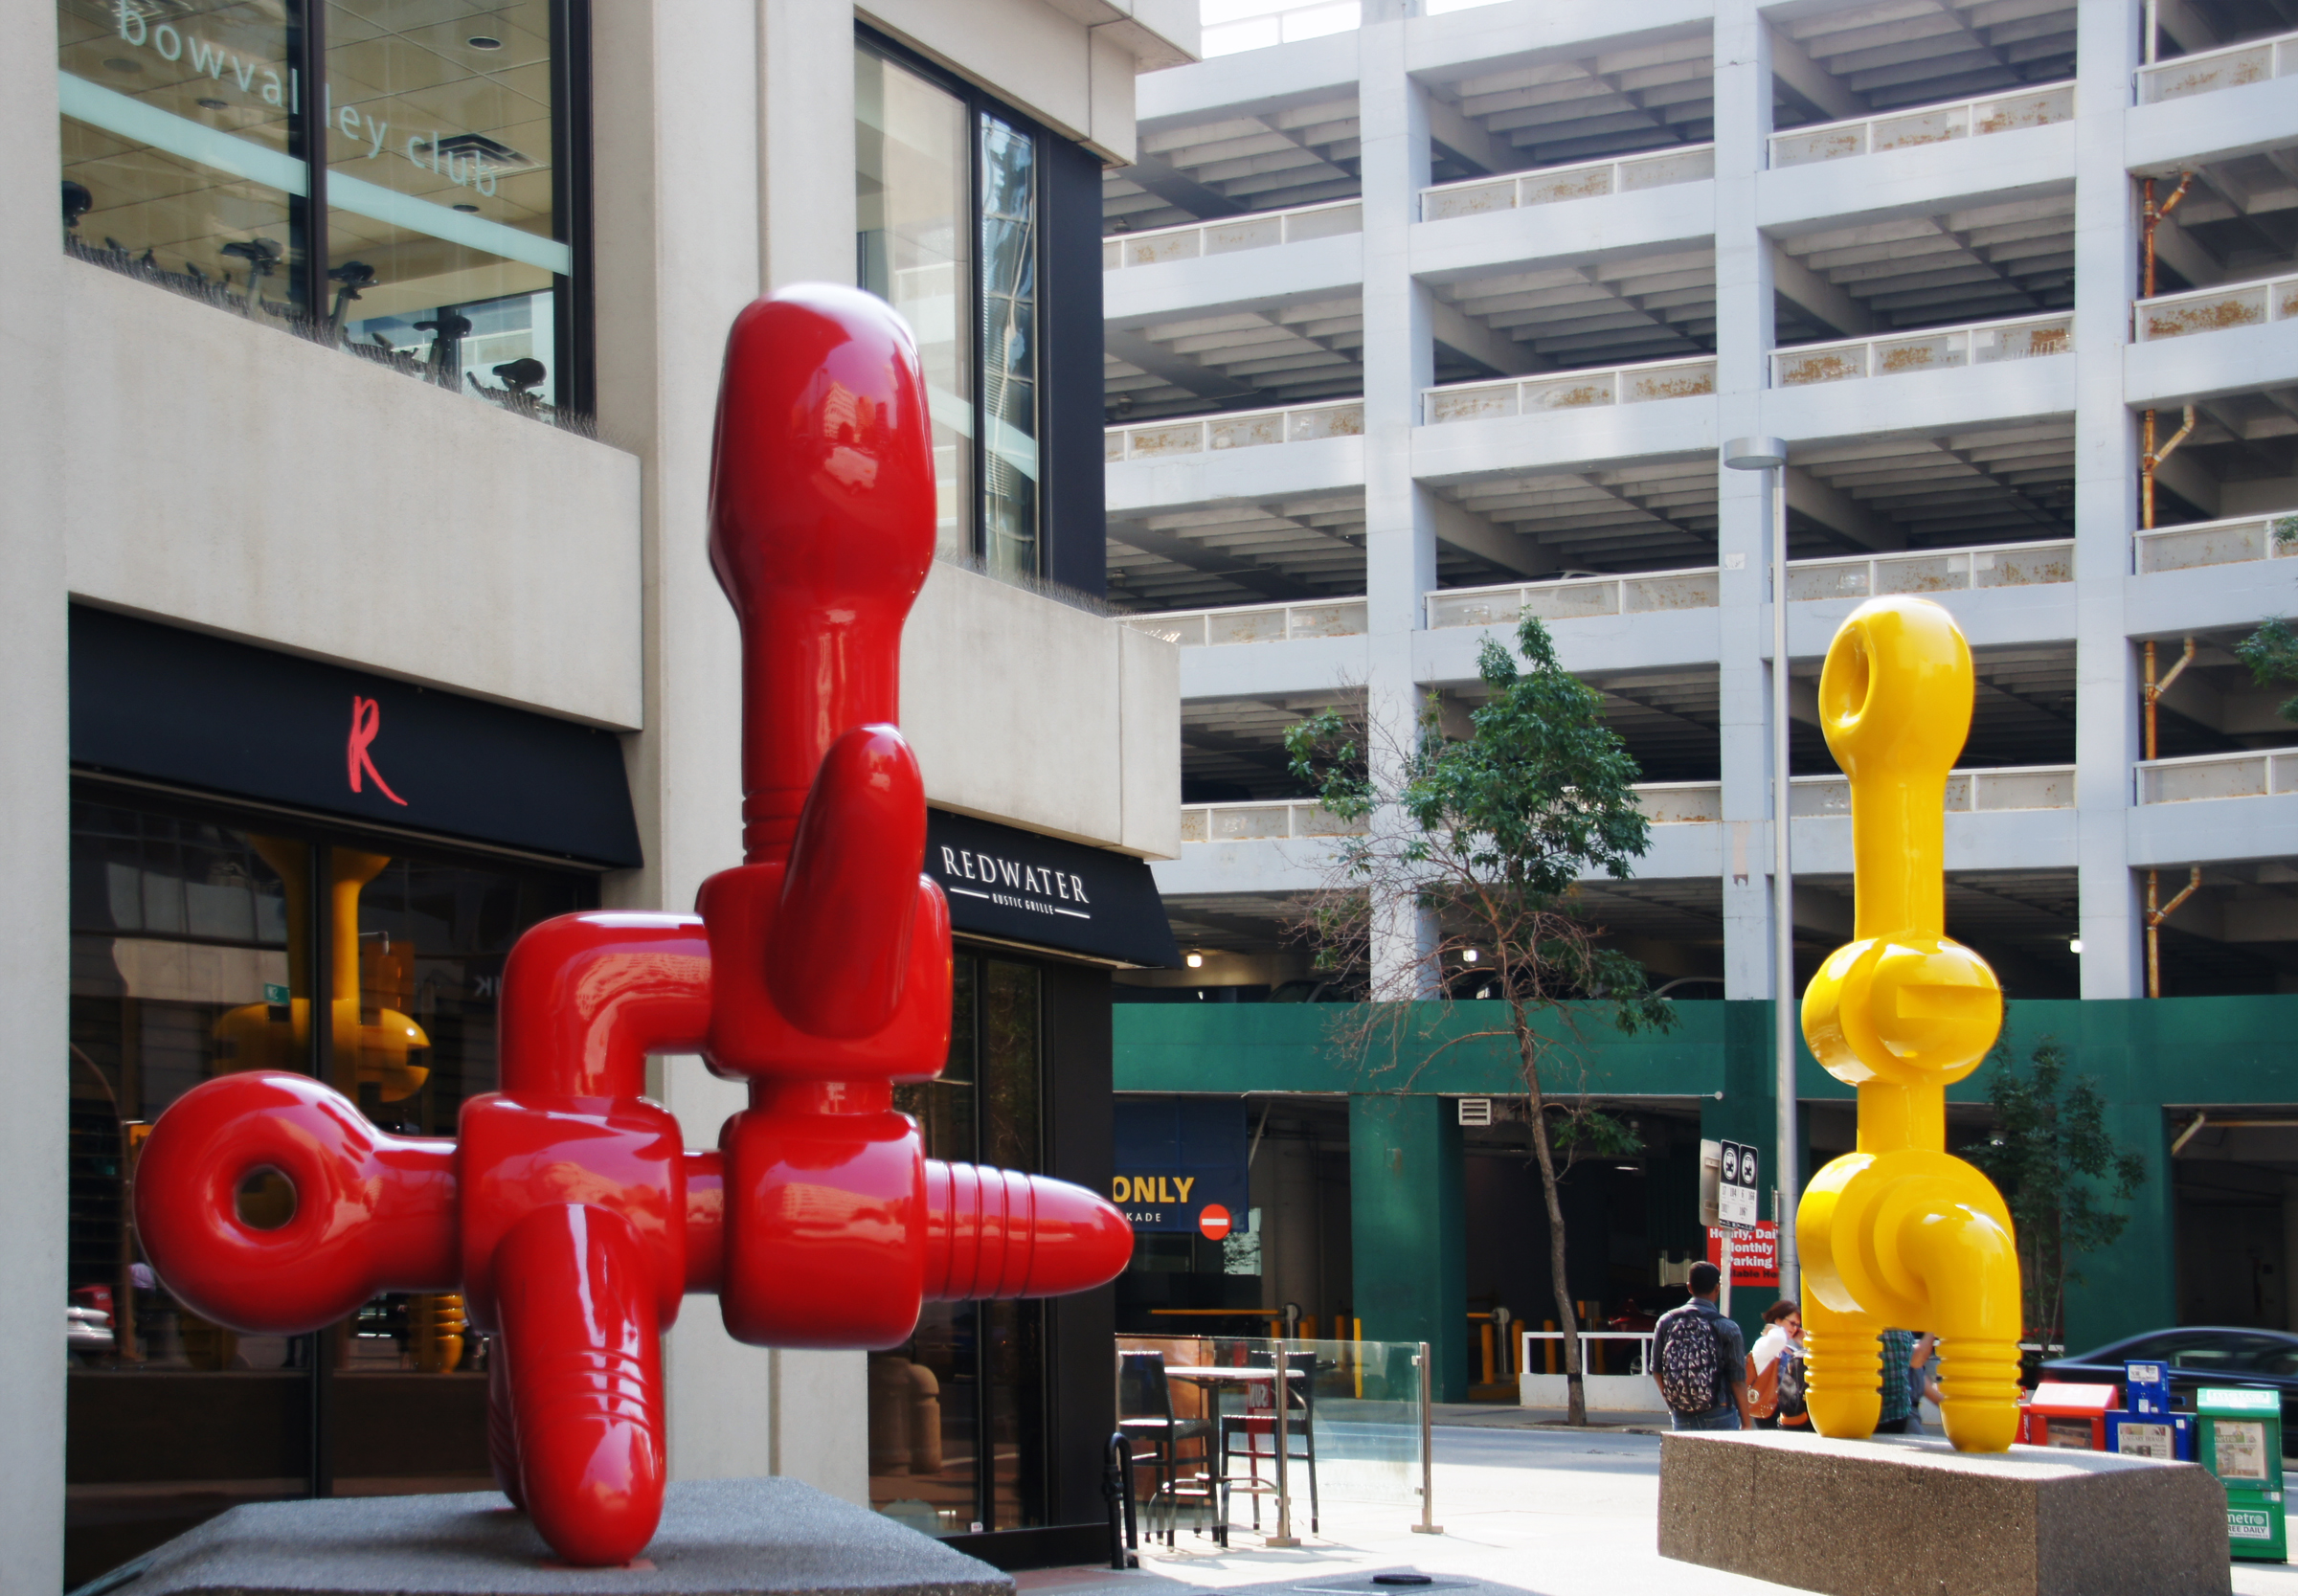
architecture, structure, red, toy, playground, publicartworks, redandyellow, sightseeingcalgary, inflatable